Ruby Rose

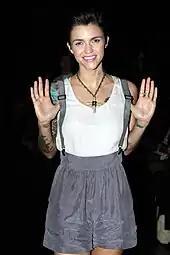
Rose at Australian Fashion Week in 2012

Rose was selected in 2008 to act in the Australian comedy film "Suite for Fleur". In 2009, she appeared on the first episode of "Talkin' 'Bout Your Generation", representing Generation M alongside comedian Josh Thomas. She also appeared alongside Christina Ricci and Jack Thompson in the 2013 film "Around the Block".